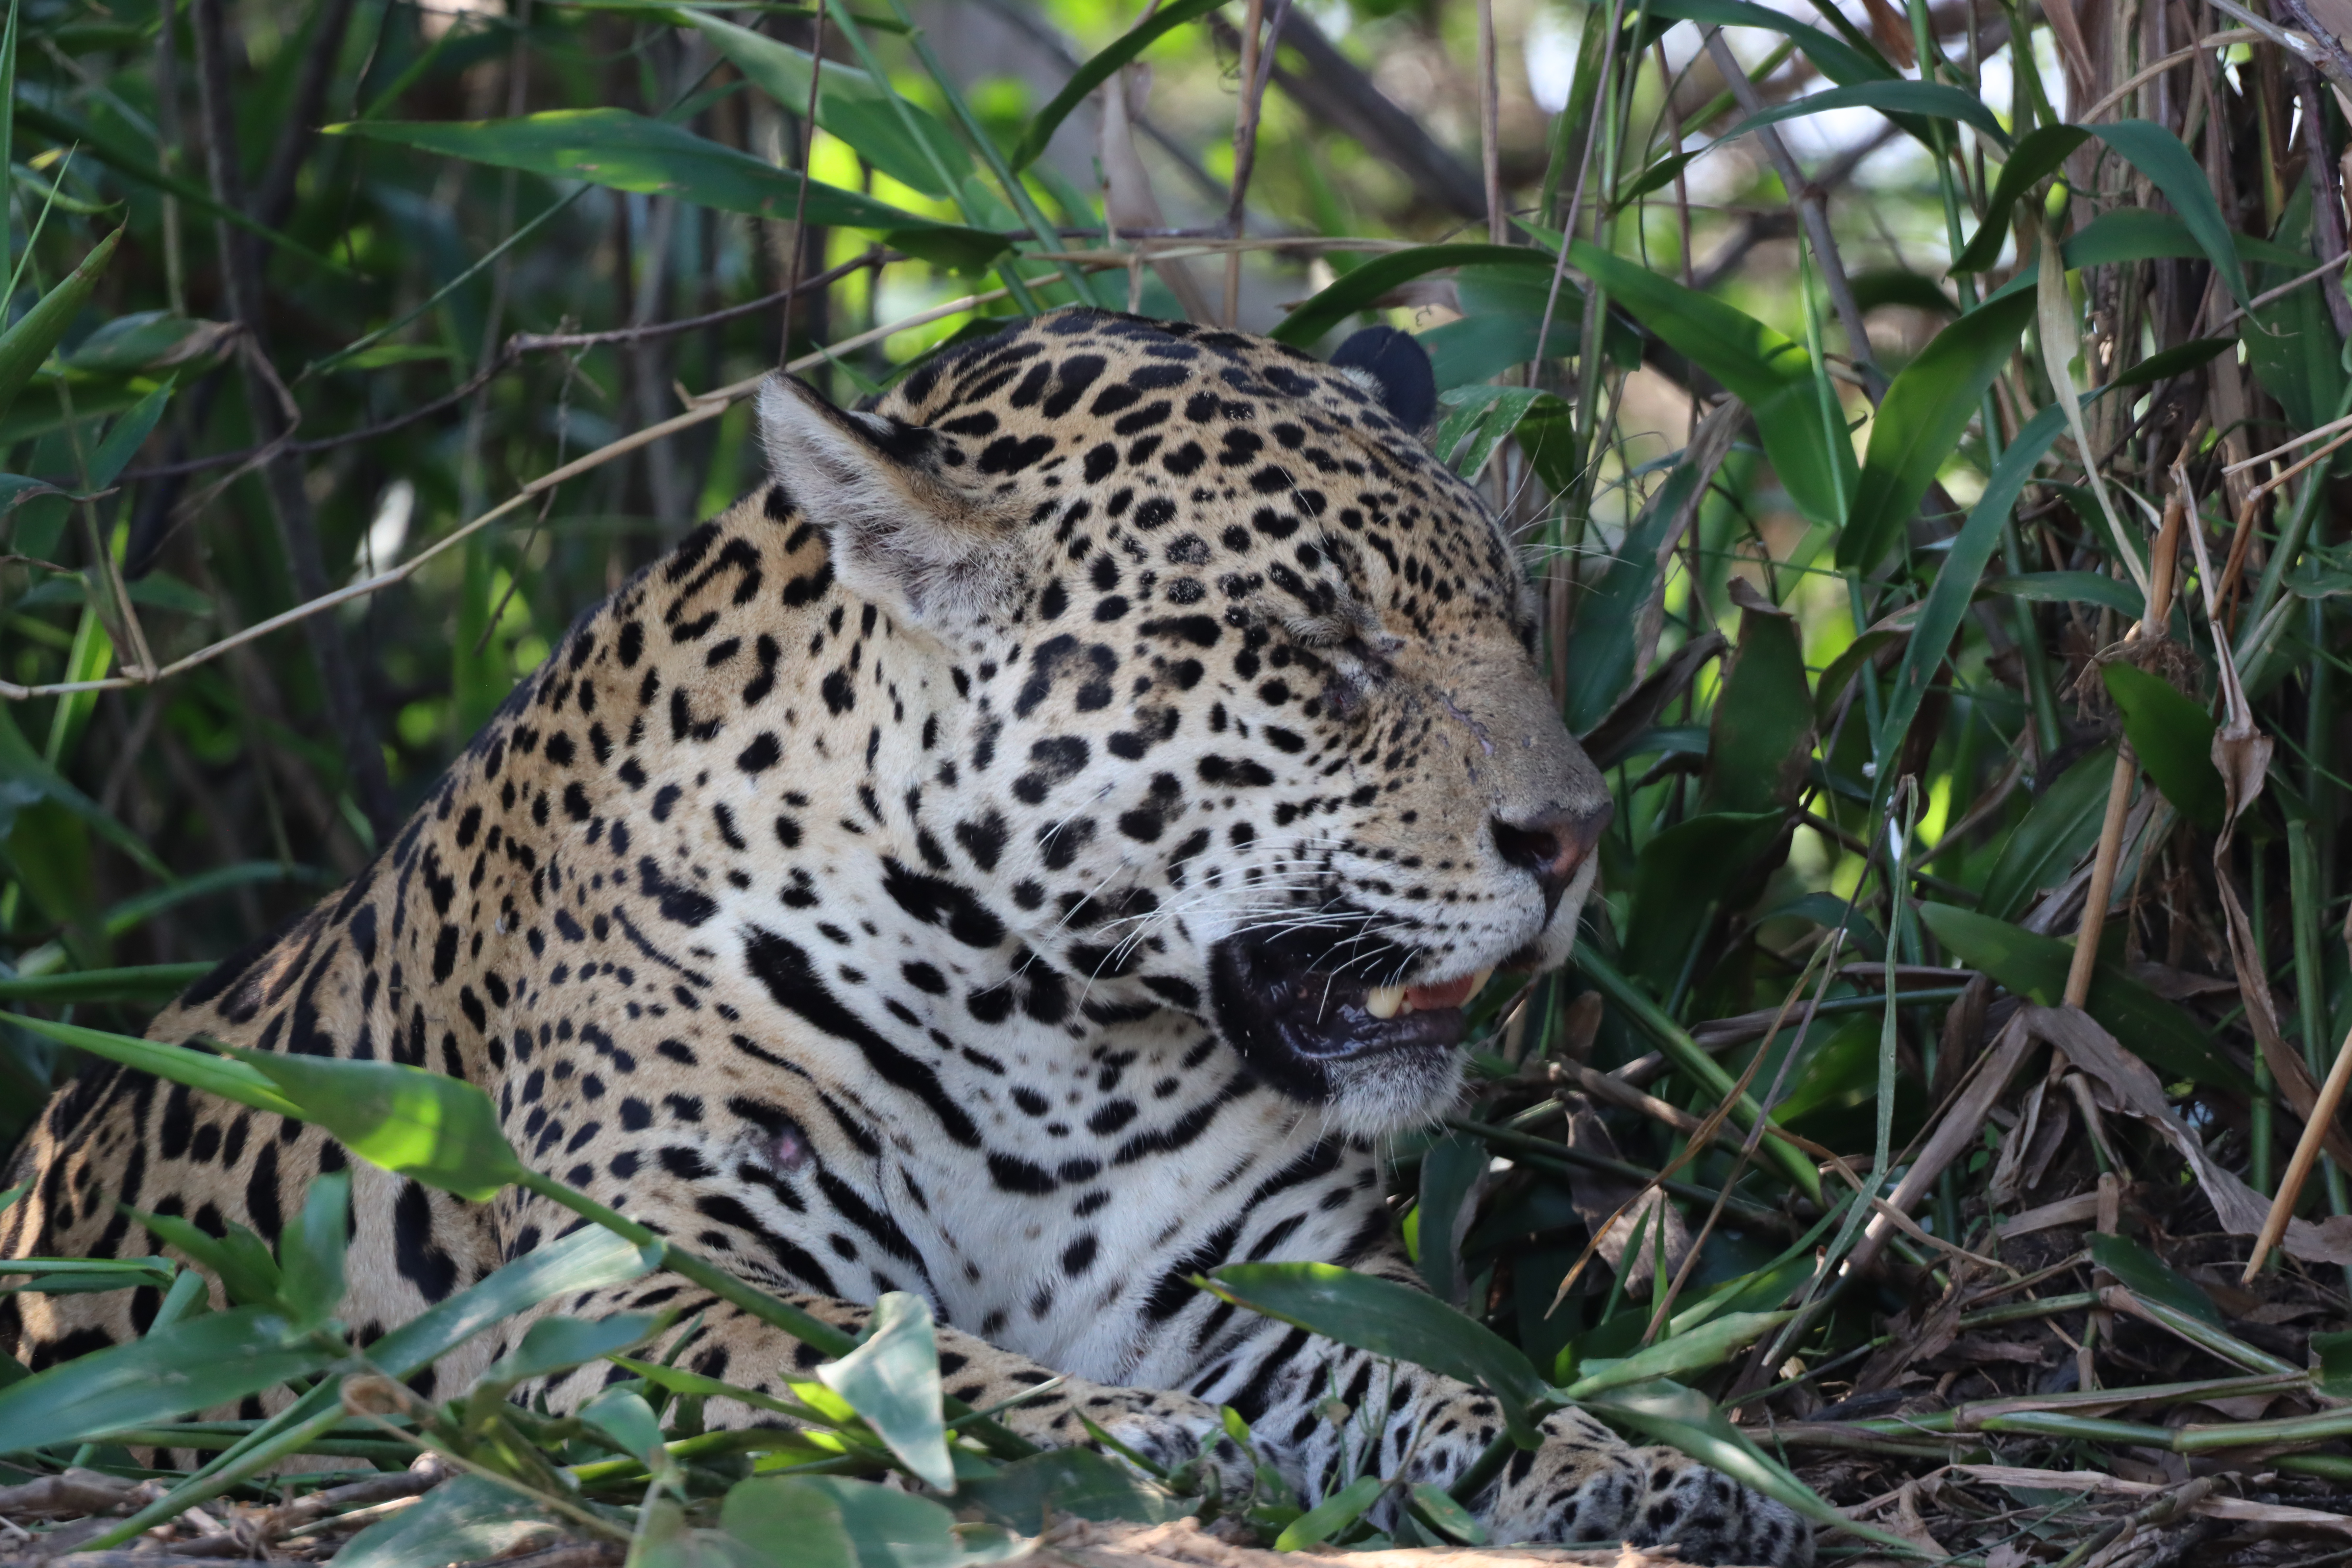
Jaguar: Kamaikua